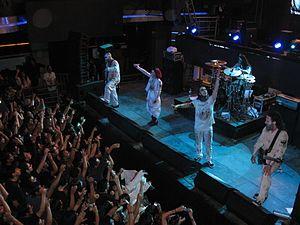
Cet article présente une liste de groupes de metal gothique.